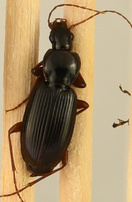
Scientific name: Synuchus impunctatus
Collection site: Harvard Forest Site (HARV), plot HARV_022